Brahmani (Matrika)

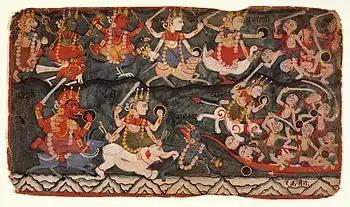
The Goddess Ambika (identified with Durga or Chandi) leading the Eight Matrikas in battle (top row, from the left) Narasinhmi, Vaishnavi, Kaumari, Maheshvari, Brahmani. (bottom row, from left) Varahi, Aindri and Chamunda or Kali against the Rakshasa Raktabija. A Folio from a Devi Mahatmya. Devi Brahmani is depicted as riding on a white swan in the battle with sword and shield in her arms.

When Brahma was in meditation for the creation of the universe, his body was divided into two parts. They then formed the gods and goddesses, whereby one part was male and the other one female. Thus female parts became Gayatri, Savitri, Saraswati, and others.